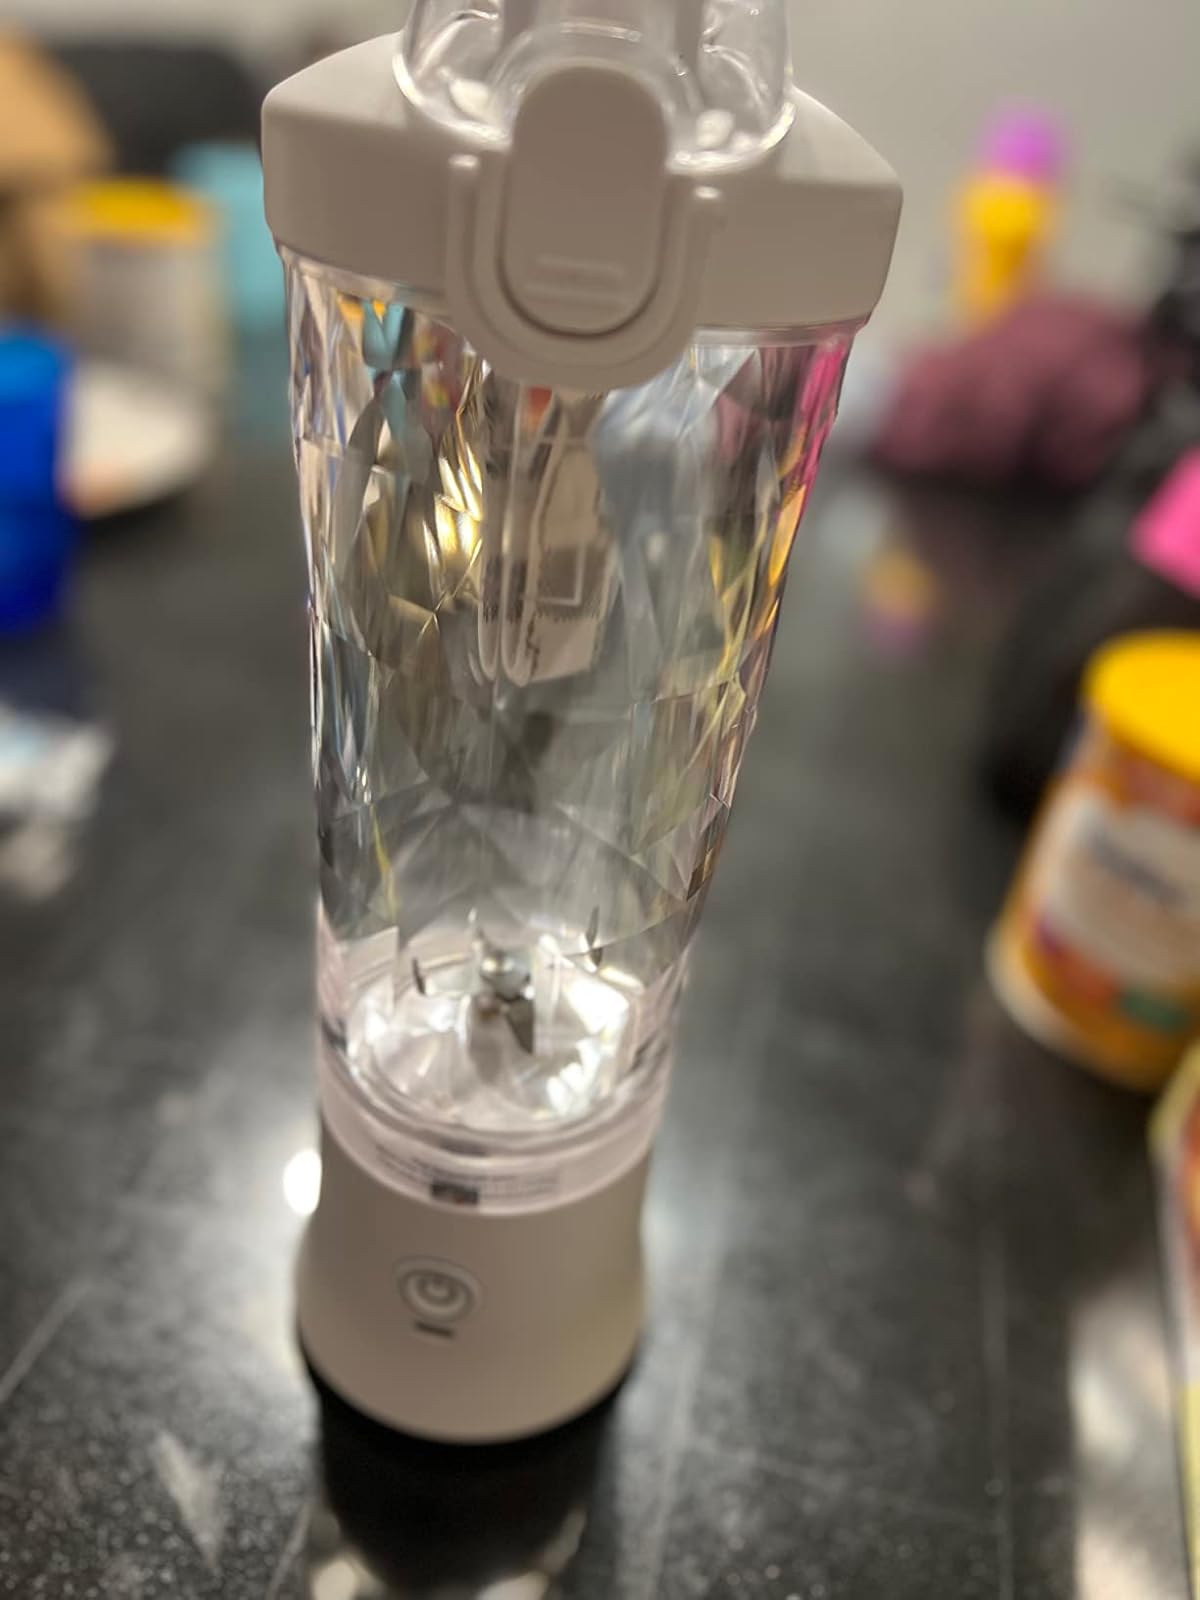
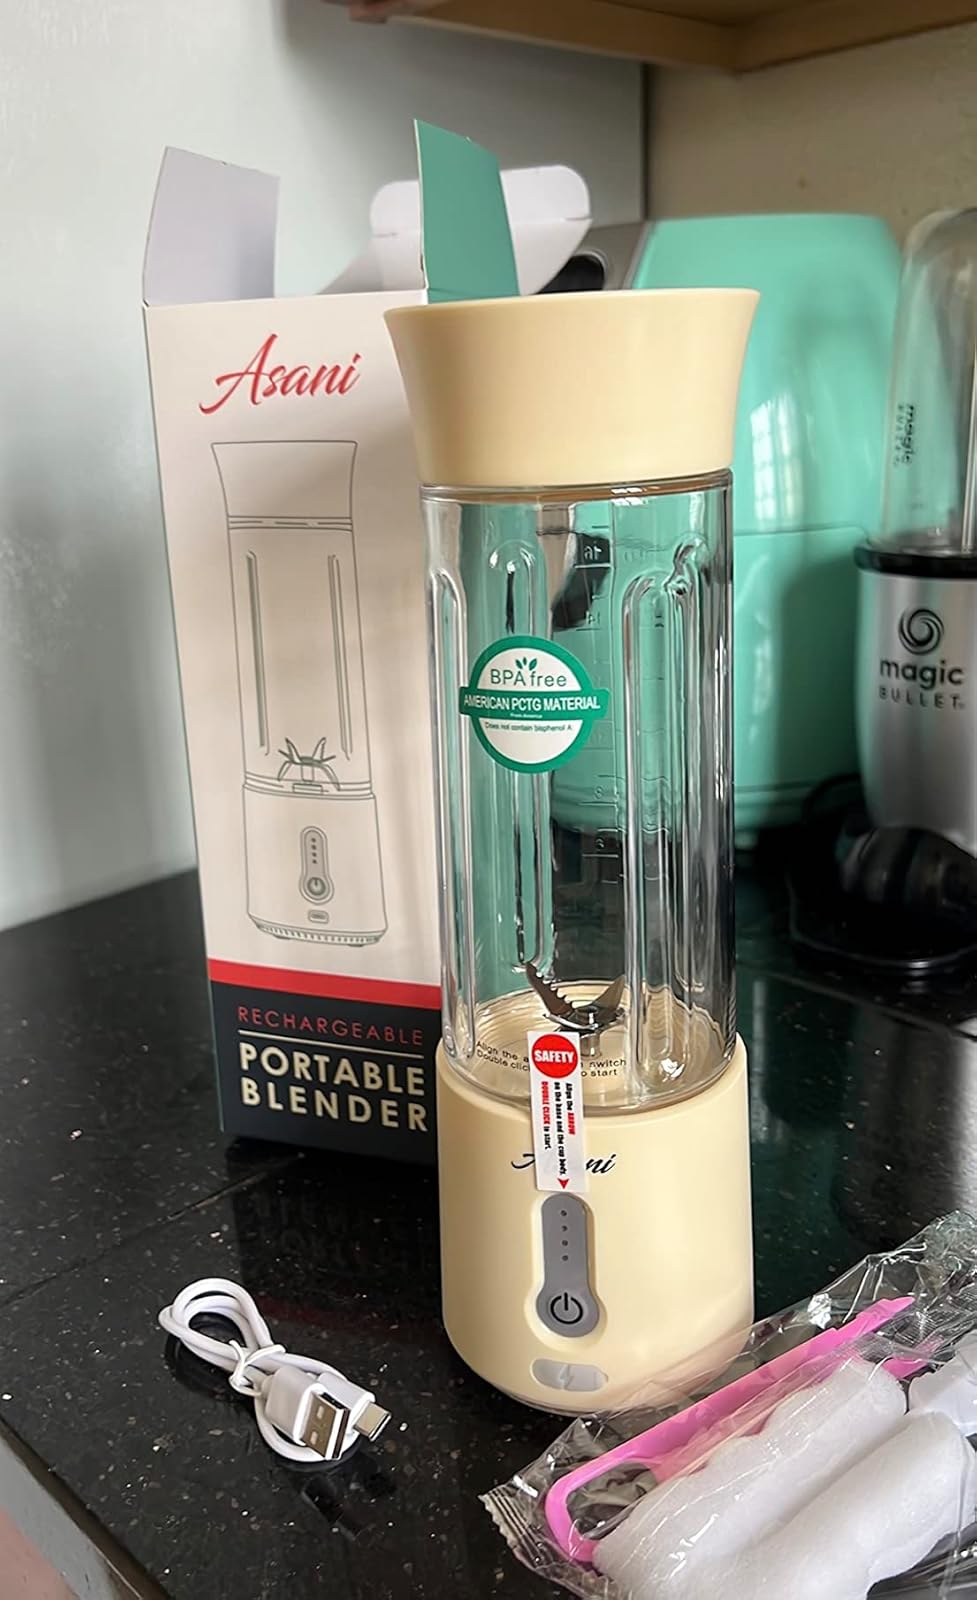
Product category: items_blender
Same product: no